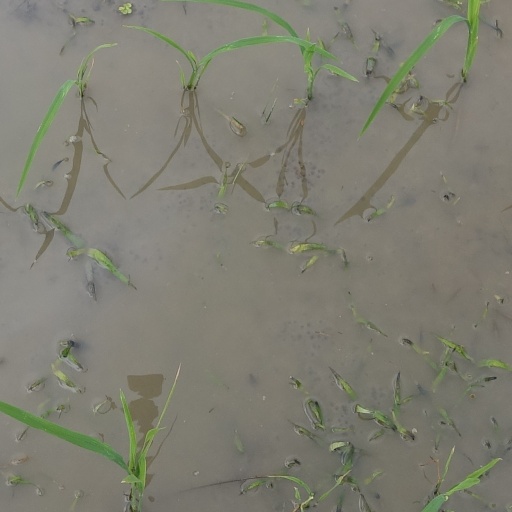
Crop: rice